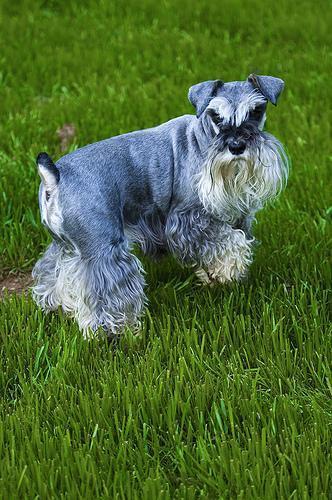
miniature_schnauzer